Douglas Fairbanks Jr.

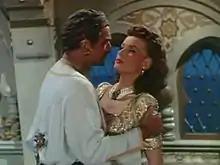
Fairbanks with Maureen O'Hara in "Sinbad the Sailor" (1947)

Fairbanks was commissioned as a reserve officer in the United States Navy when the United States entered World War II, and was assigned to Lord Mountbatten's commando staff in the United Kingdom.